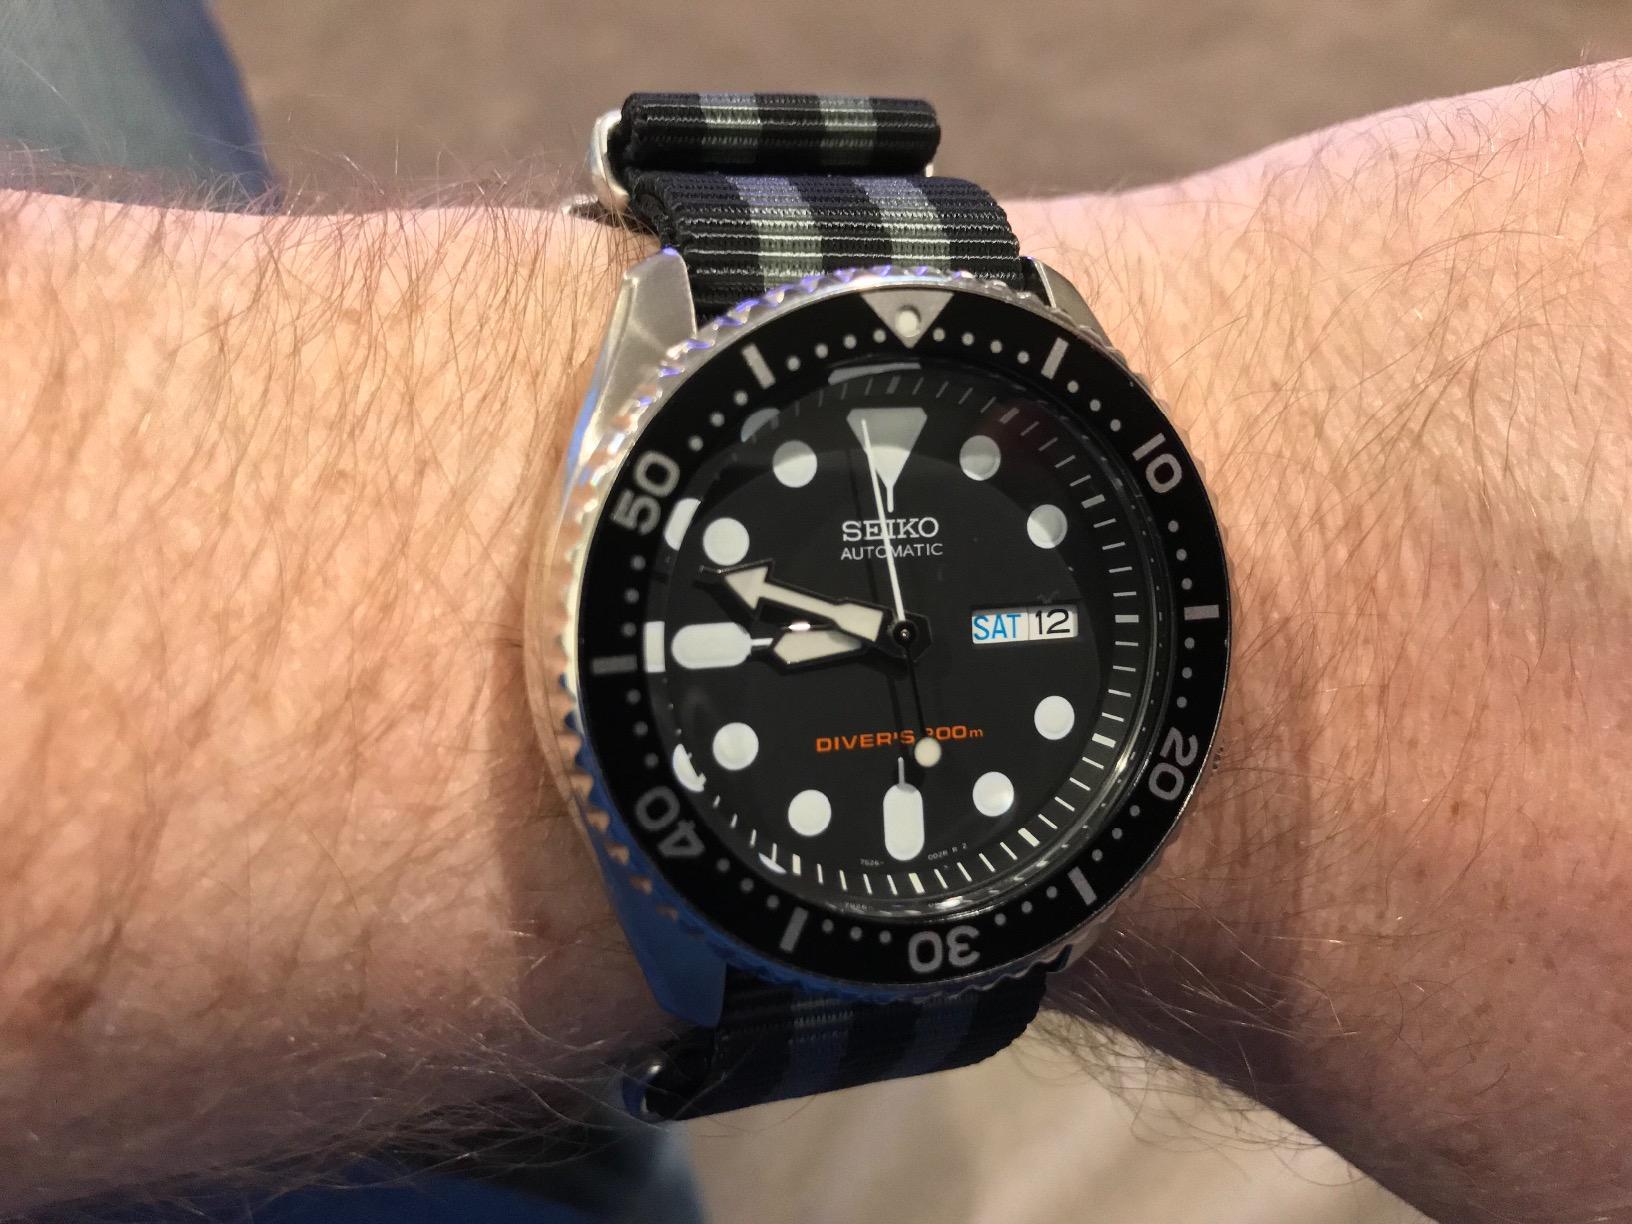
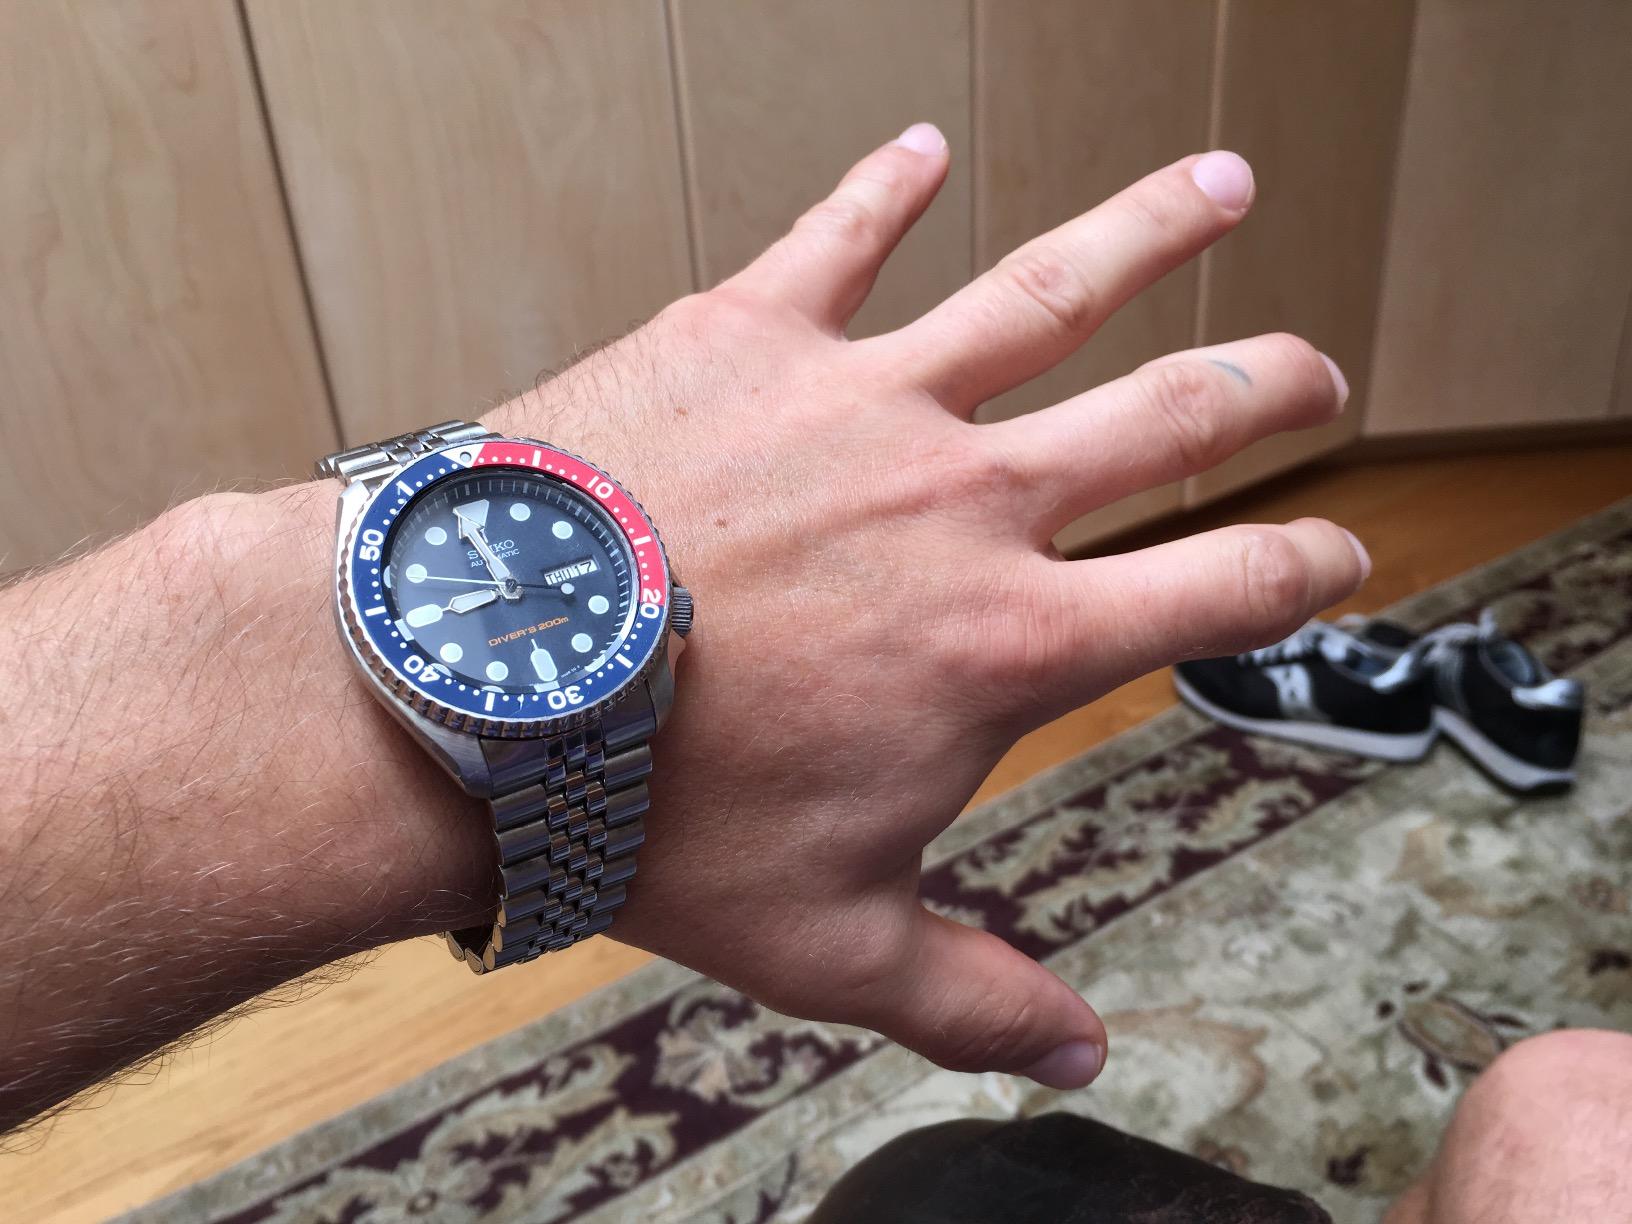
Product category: accessories_watch
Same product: no